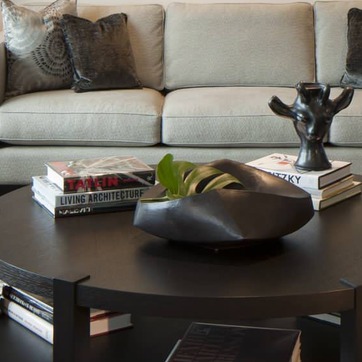
Material: foliage